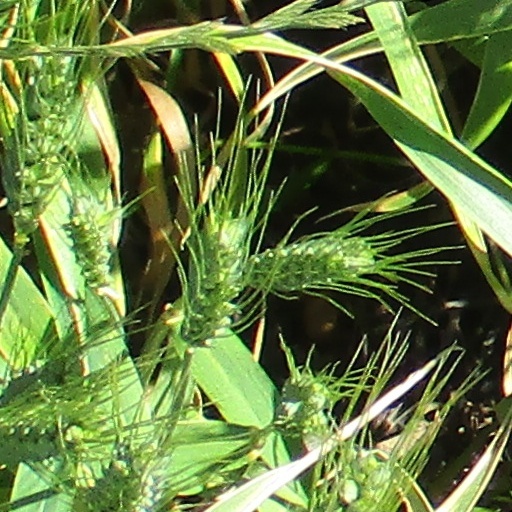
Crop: wheat